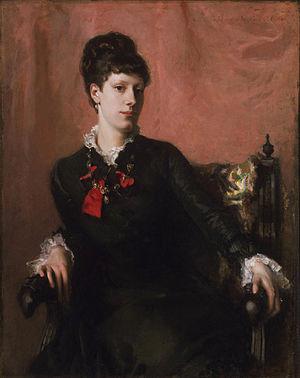
Cet article établit une liste de tableaux de John Singer Sargent, peintre américain né le 12 janvier 1856 à Florence et mort le 14 avril 1925 à Londres. Au long de sa carrière, Sargent a vécu essentiellement en Europe, où il a réalisé environ 900 peintures à l'huile et plus de 2 000 aquarelles, ainsi que de nombreux dessins au crayon et au fusain. La plupart de ses huiles sur toile sont des portraits.